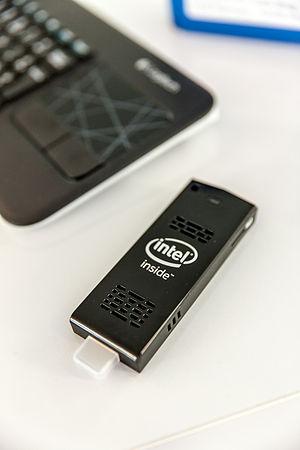
L'Intel Compute Stick est un ordinateur à carte unique développée par Intel. L'ordinateur, selon Intel, est conçu pour être plus petit qu'un ordinateur de bureau classique ou que tout autre ordinateur de petite taille, tout en gardant des performances comparables.